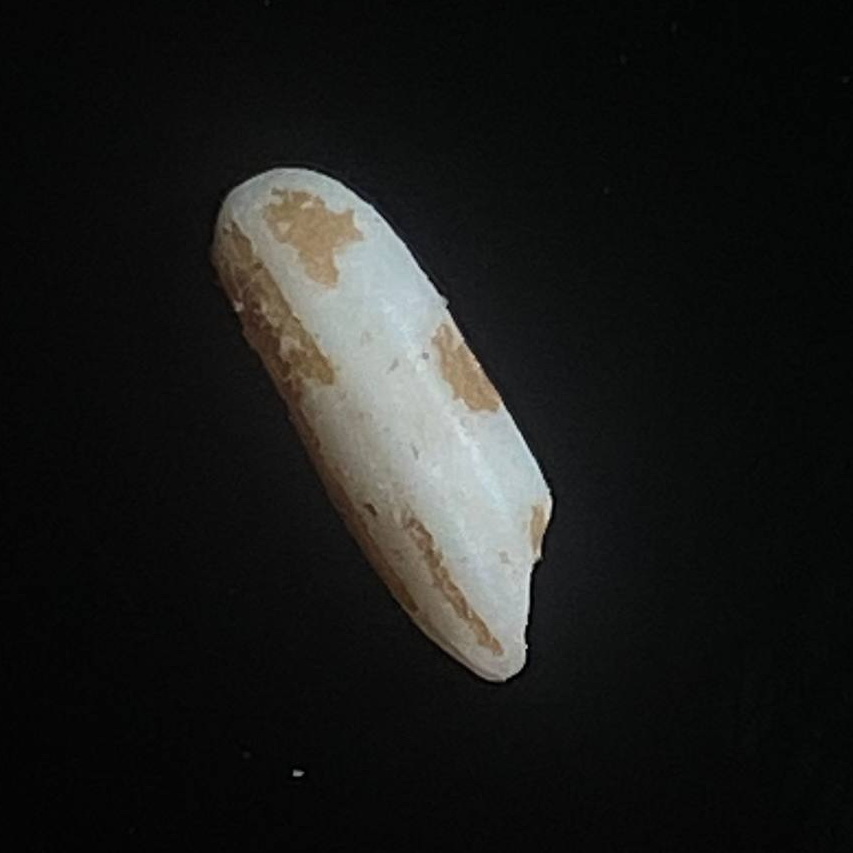
Rice variety: Lal_Binni